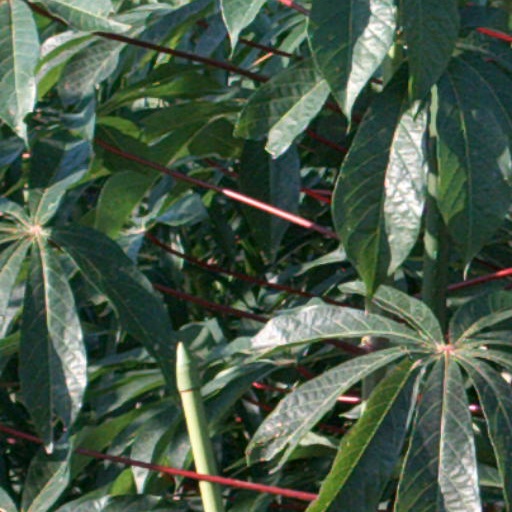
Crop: cassava